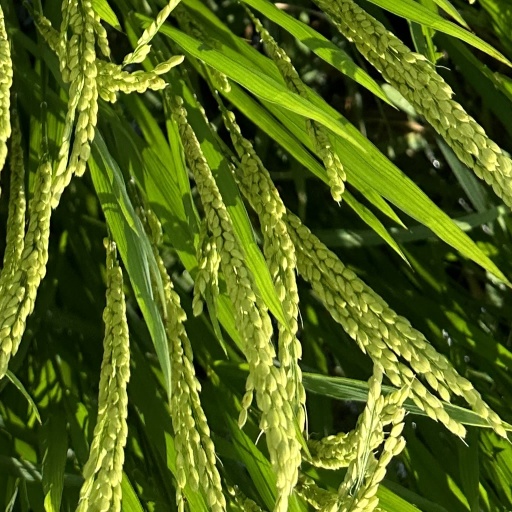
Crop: rice